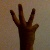
The image shows a hand gesture representing the number 6 in Indian Sign Language.